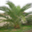
Label: palm_tree